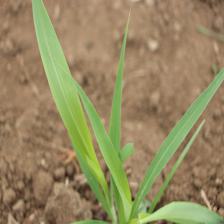
Label: Sorghum